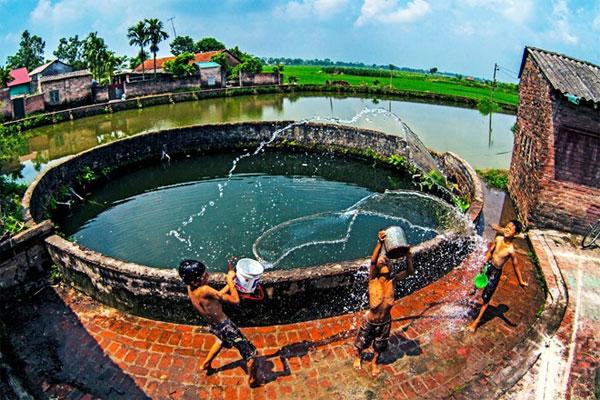
ba đứa trẻ đang nô đùa bên một cái giếng